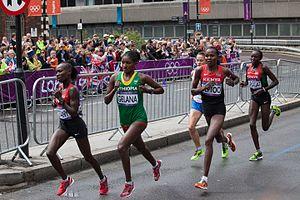
L'épreuve du marathon féminin aux Jeux olympiques de 2012 a eu lieu le 5 août dans les rues de Londres, au Royaume-Uni.